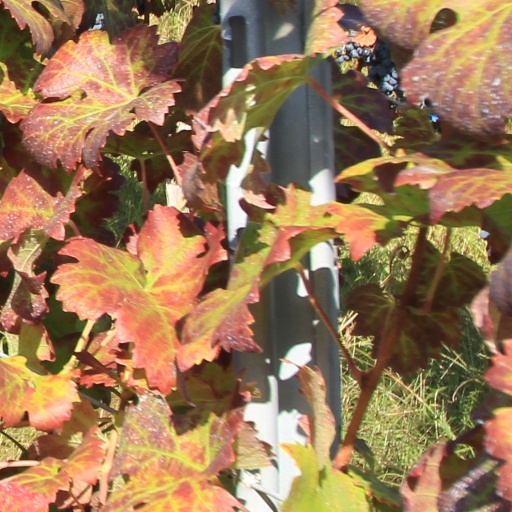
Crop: grape